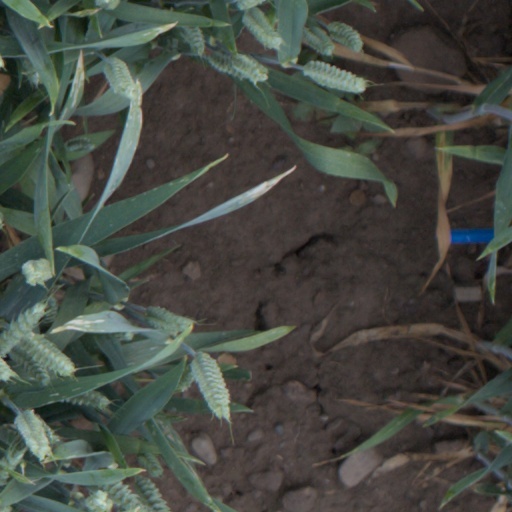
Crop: wheat